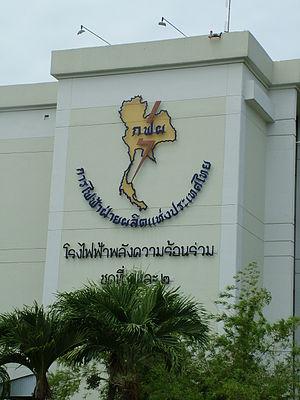
L'énergie en Thaïlande est marquée par une forte prédominance des énergies fossiles, dont la majeure partie est importée.